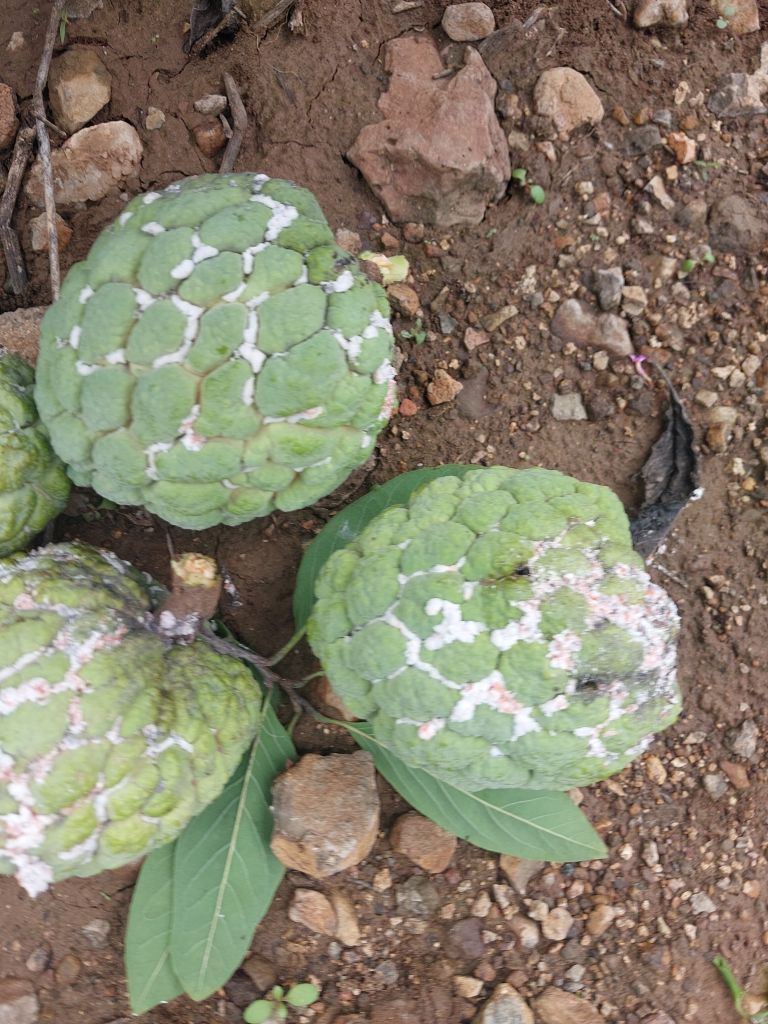
Disease label: Mealy Bug